2010 Western & Southern Financial Group Masters and Women's Open

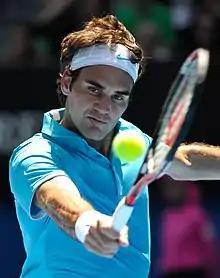
Roger Federer is the men's defending champion. He successfully defended his title.

The following players received wildcards into the singles main draw